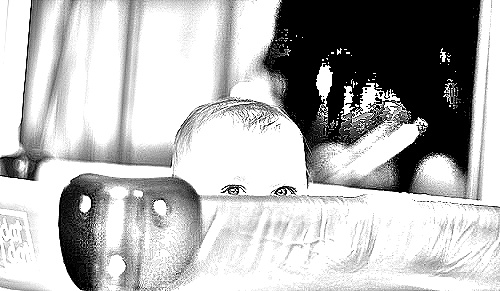
Portrait style: Sketch Portrait